Florida Department of Agriculture and Consumer Services

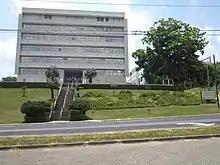
The Florida Department of Agriculture and Consumer Services building in Tallahassee.

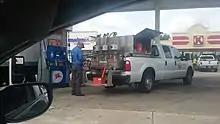
A petroleum inspector visiting a Mobil station in Port Charlotte

The Department of Agriculture and Consumer Services is headed by the commissioner, who is elected statewide to a four-year term. The commissioner is assisted in managing the department by a chief of staff, three deputy commissioners and one assistant deputy commissioner. The department is organized into twelve programmatic Divisions and one support division, each headed by a division director. Each division is subdivided into bureaus, with each headed by a bureau chief. The bureaus are further subdivided into sections.